Convent of the Capuchos (Sintra)

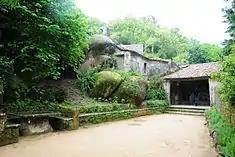
The "Terreiro do Campanário" showing the main complex, with the Chapel of Senhor dos Passos hidden to the right

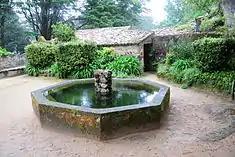
The octagonal fountain in the "Pátio do Tanque" ("Terrace of the Tank")

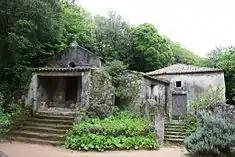
The Chapel of Santo António and "Casa do Capítulo" on the western extent of the convent

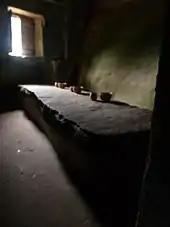
The granite slab that was donated by King Henry to the monks of the convent

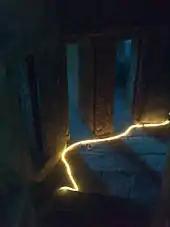
The narrow doorways to the monks' cells, lined with cork to insulate from cold and humidity

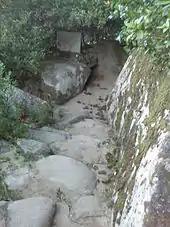
The trail leading to the grotto of friar Honório de Santa Maria

The minimalist convent was erected in harmony with its surroundings, implanted in the rocks and boulders that formed this part of the Sintra Mountains. Due to the slopes, many of the dependencies are constructed on the slopes, each level used to identify the ascendency and purification of the spirit. The "hall of retreat", which is further elevated than other spaces, is reached from a passage from the"hall of penitence". The church is integrated into the complex, with little indications from the exterior. Researchers have suggested that the composition of buildings and spaces was influenced by the number 8 (evident in the number of cells and stairs between rooms), which symbolized infinity. A comparable metaphor exists in the different roads/paths, which symbolized the dichotomy between good and bad roads to be taken in spiritual fulfillment. Poverty was the central notion that ruled the construction of the Convent of the Capuchos. The whole building is small. Its windows and doors are coated with cork, the traditional material of Portugal, the last being smaller than a man's height, to induce genuflection. Decoration is scarce and minimal. After visiting the convent in 1581, Philip I of Portugal said, "Of all my kingdoms, there are two places I estimate especially, El Escorial for being so rich, and the Convent of the Holy Cross for being so poor".